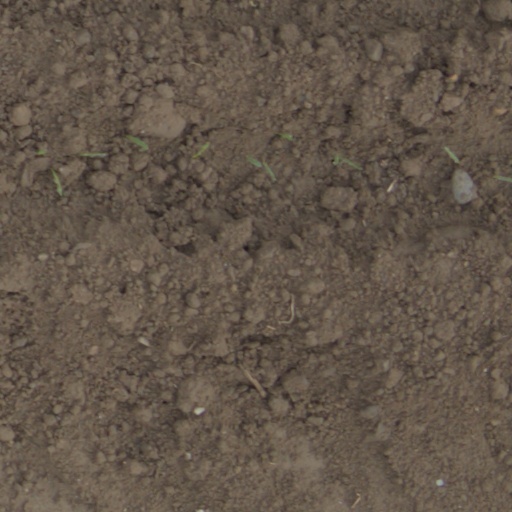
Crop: wheat